Birger Verstraete

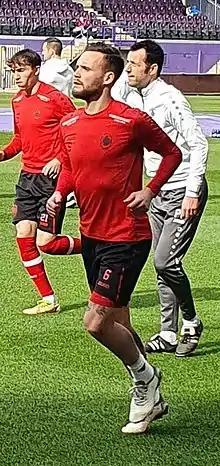
Verstraete in 2022

Birger Verstraete (born 16 April 1994) is a Belgian professional footballer who plays as a defensive midfielder for Belgian Pro League club OH Leuven. Verstraete has played once for the Belgium national team.